Frampton Cotterell

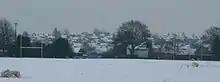
Frampton Cotterell developed on a sloping bank of the River Frome, as seen here from Frampton Common on the other side of the river. St. Peter's Church is off to the left of the picture.

During the 18th and 19th centuries, the hamlets of Brockridge, Adam's Land and others joined together with Frampton Cotterell to form the modern village. Since then the modern village has joined with Winterbourne, Watley's End and Coalpit Heath. One notable Industrial Revolution landmark in the village is the hat factory on Park Lane.